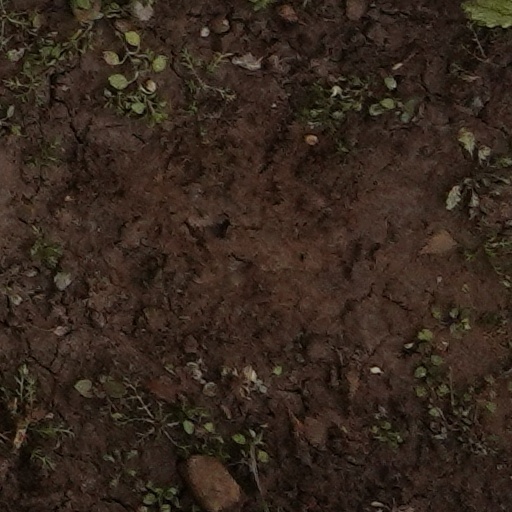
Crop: wheat